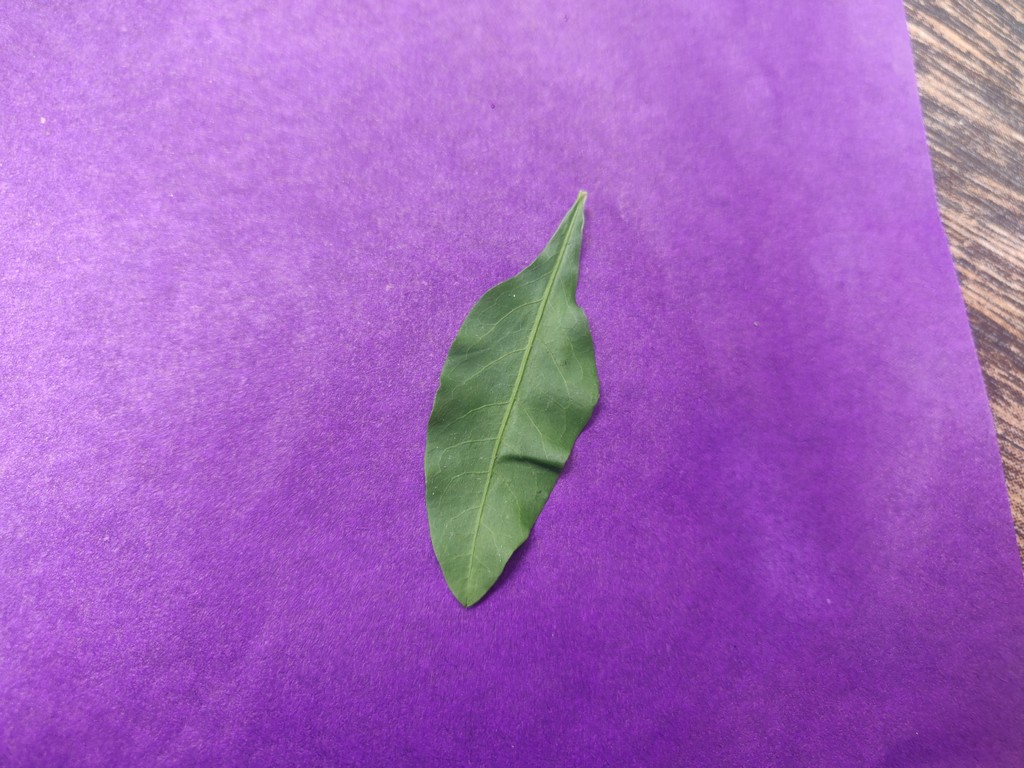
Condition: Healthy
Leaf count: single
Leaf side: front